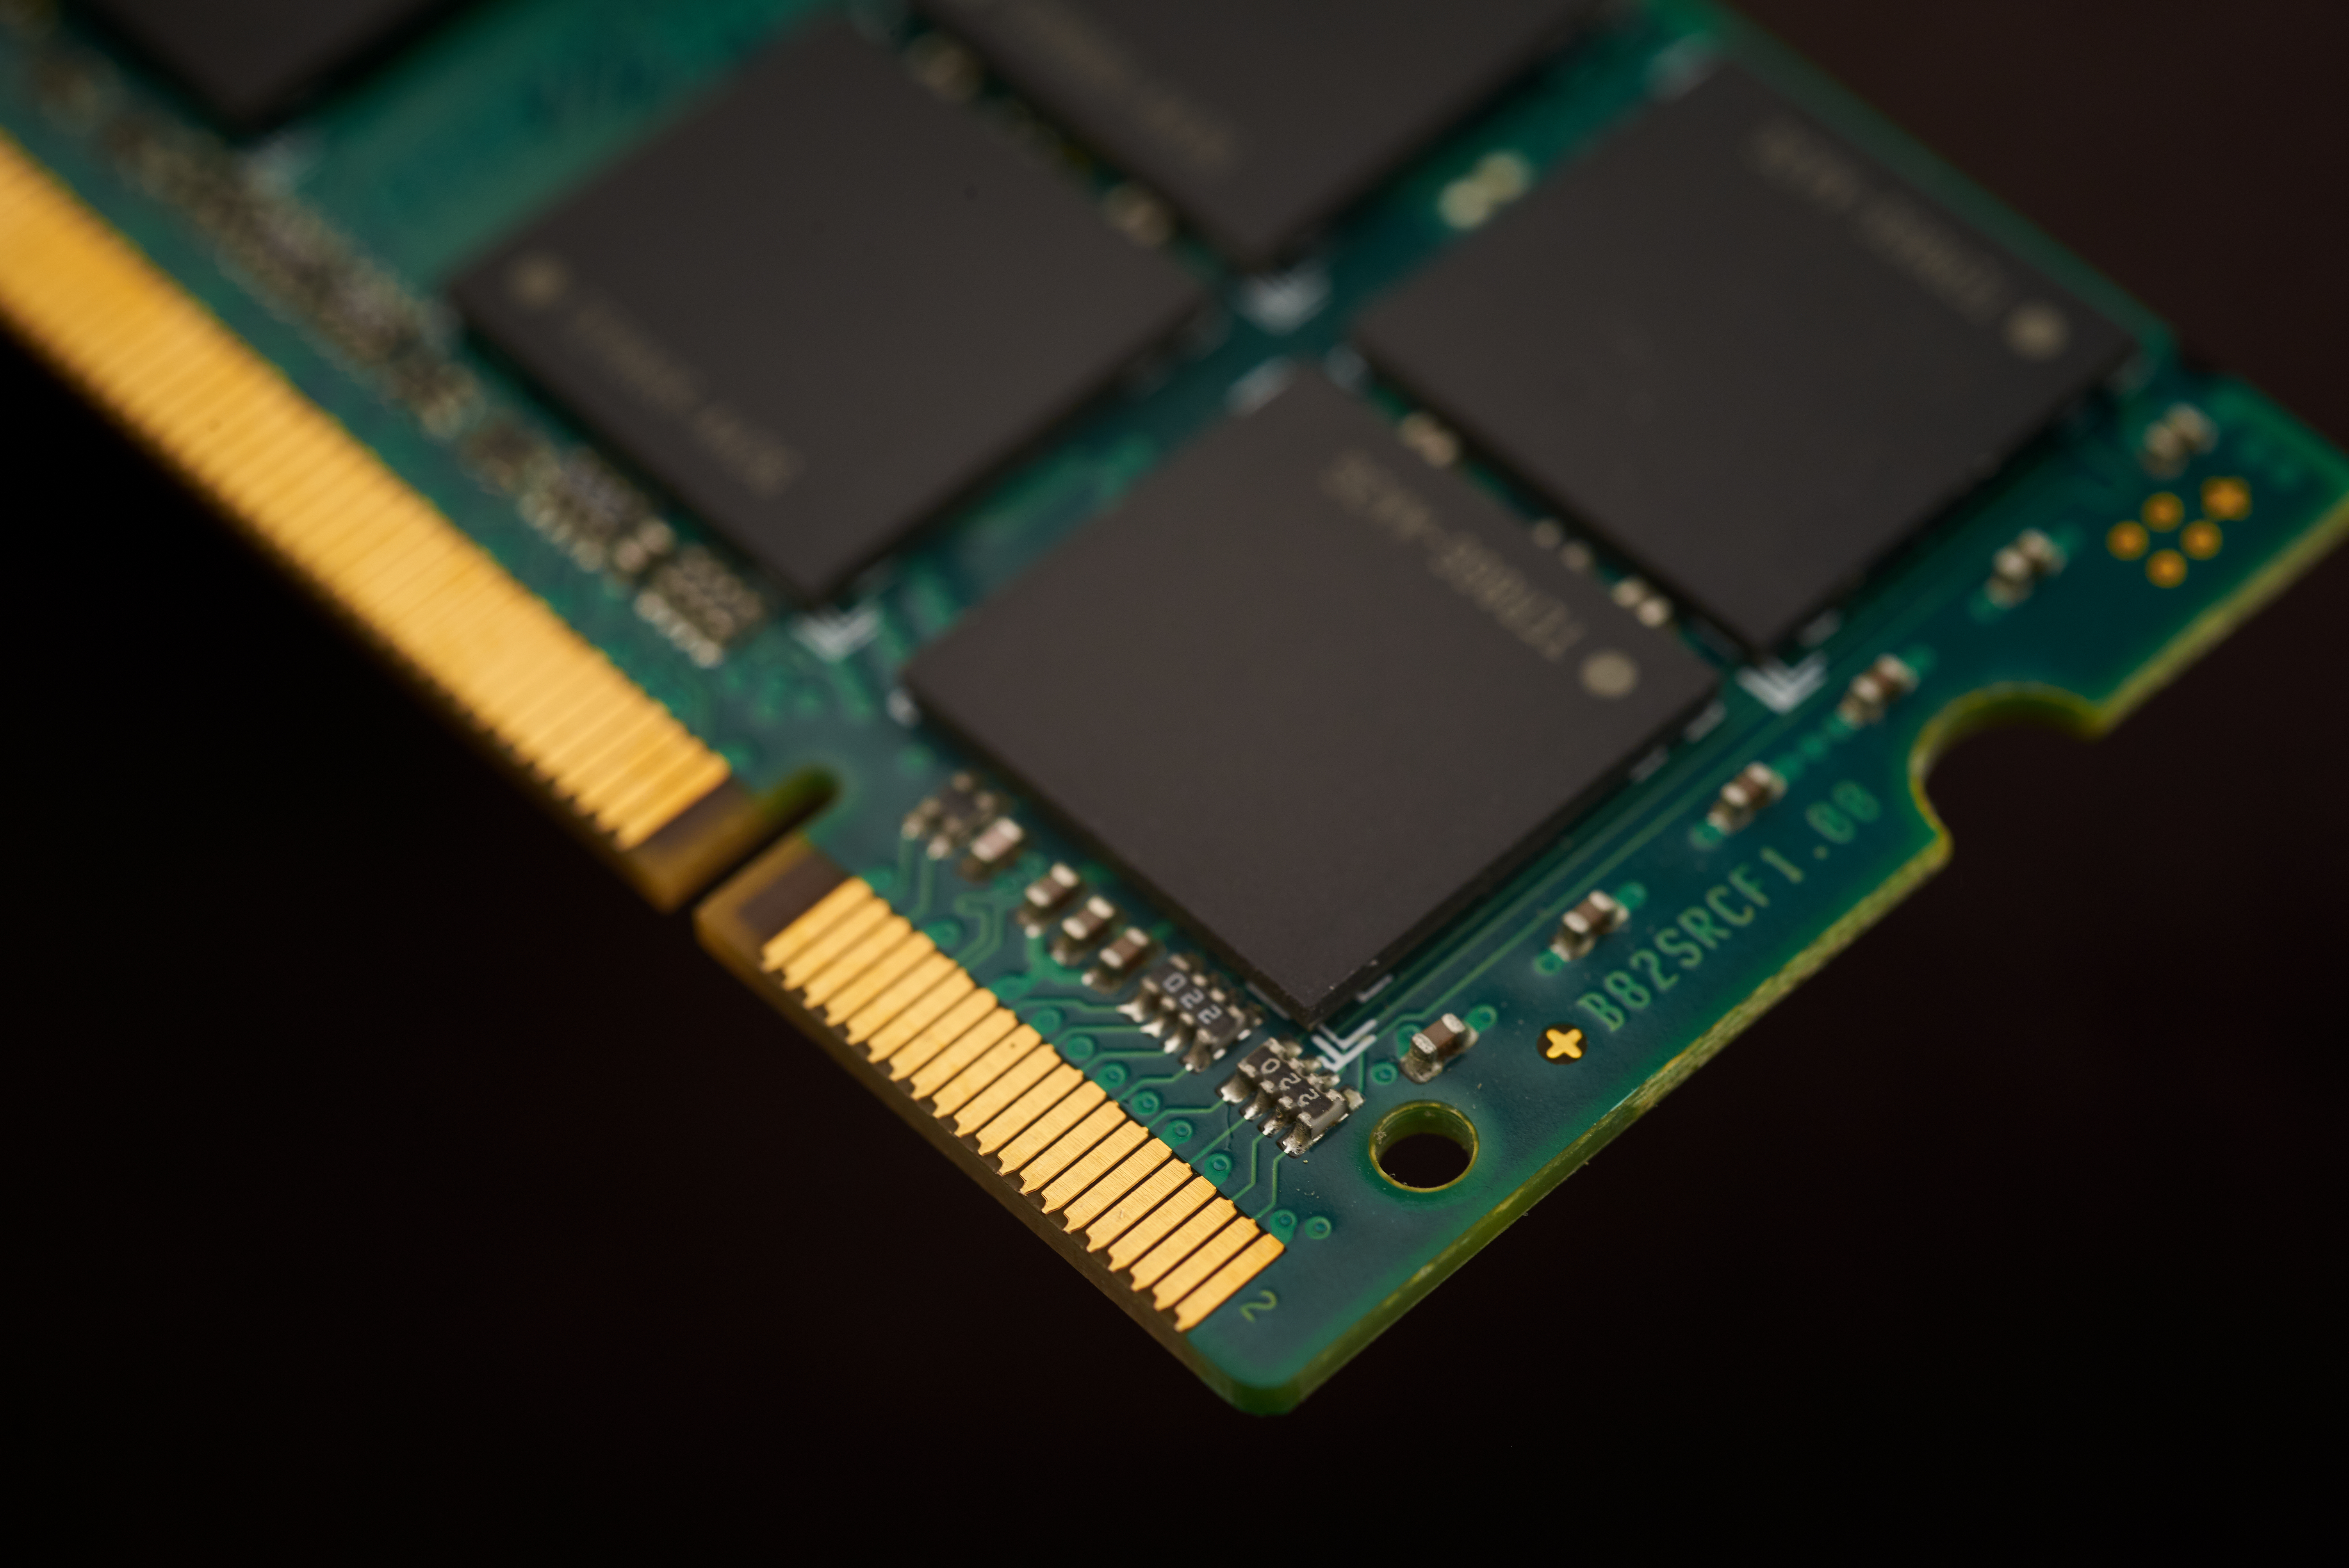
circuit component, computer, computer data storage, passive circuit component, hardware programmer, electronic component, computer hardware, electronic engineering, microcontroller, gadget, laptop part, electric blue, font, composite material, personal computer hardware, computer component, circuit prototyping, rectangle, multimedia, engineering, electronics accessory, computer accessory, pattern, Laptop accessory, motherboard, electrical network